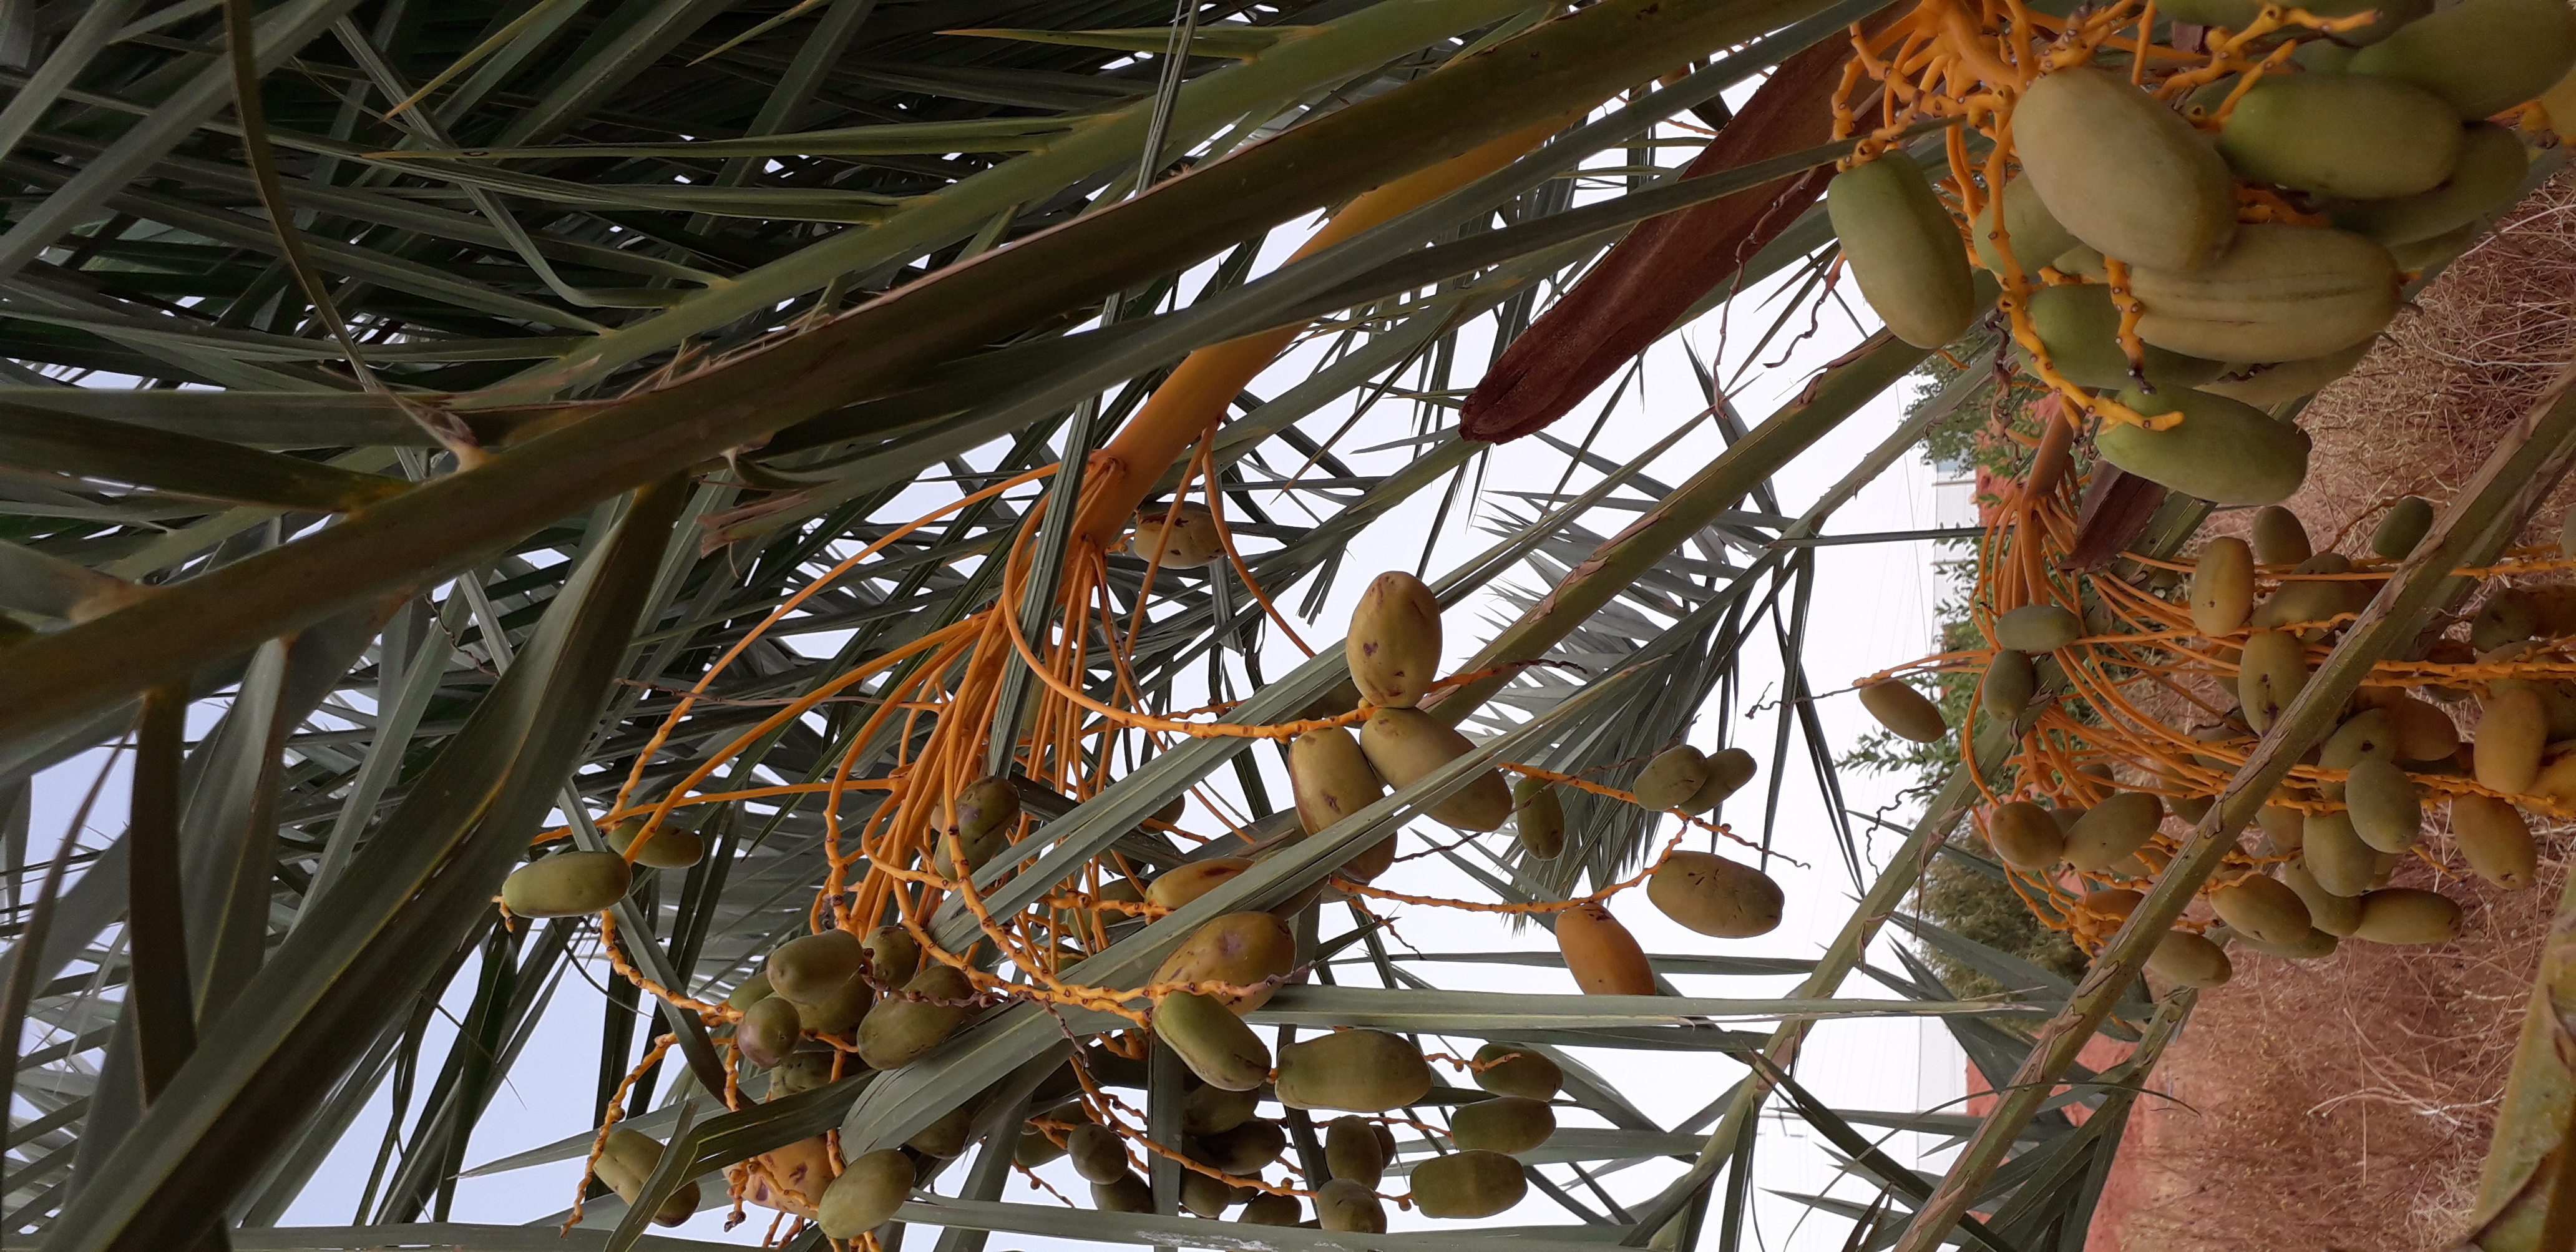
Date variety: Boumajhoul